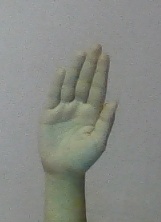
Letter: seen